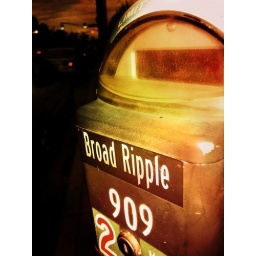
and the girls are getting sick off huffing glue up in the bathroom while your boyfriends pick up chicks.